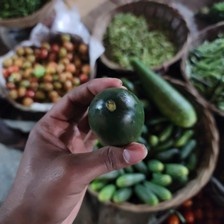
Label: cucumber